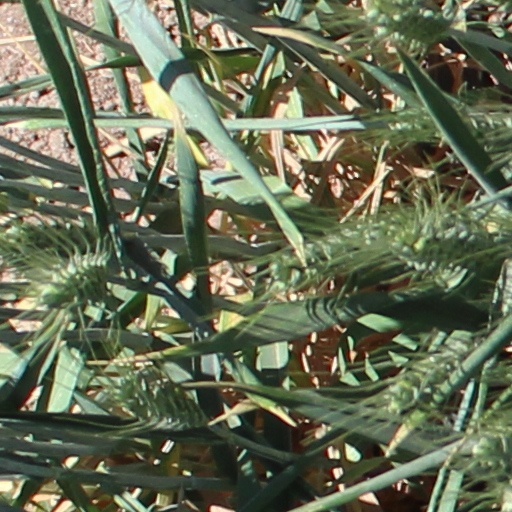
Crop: wheat